Tororo

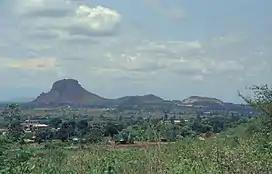
Tororo rock

Tororo is a town in the Eastern Region of Uganda. It is the main municipal, administrative, and commercial center of Tororo District.